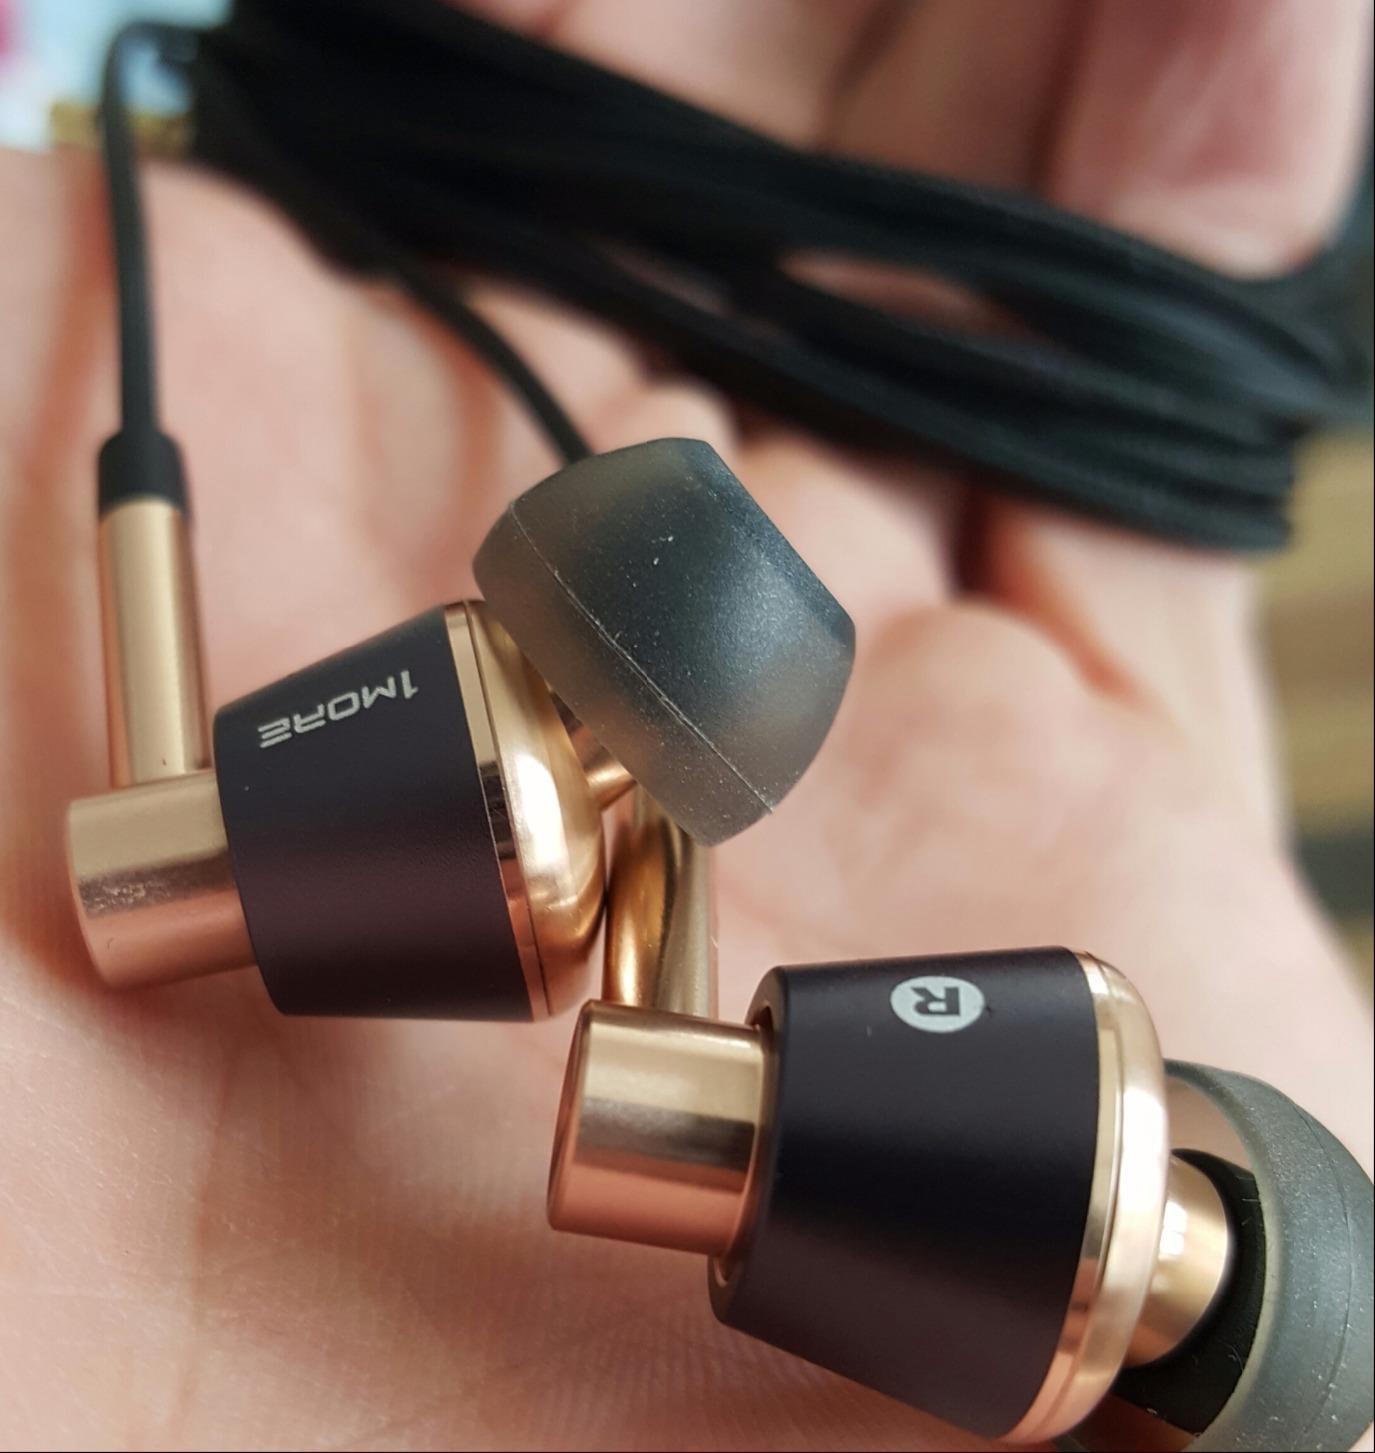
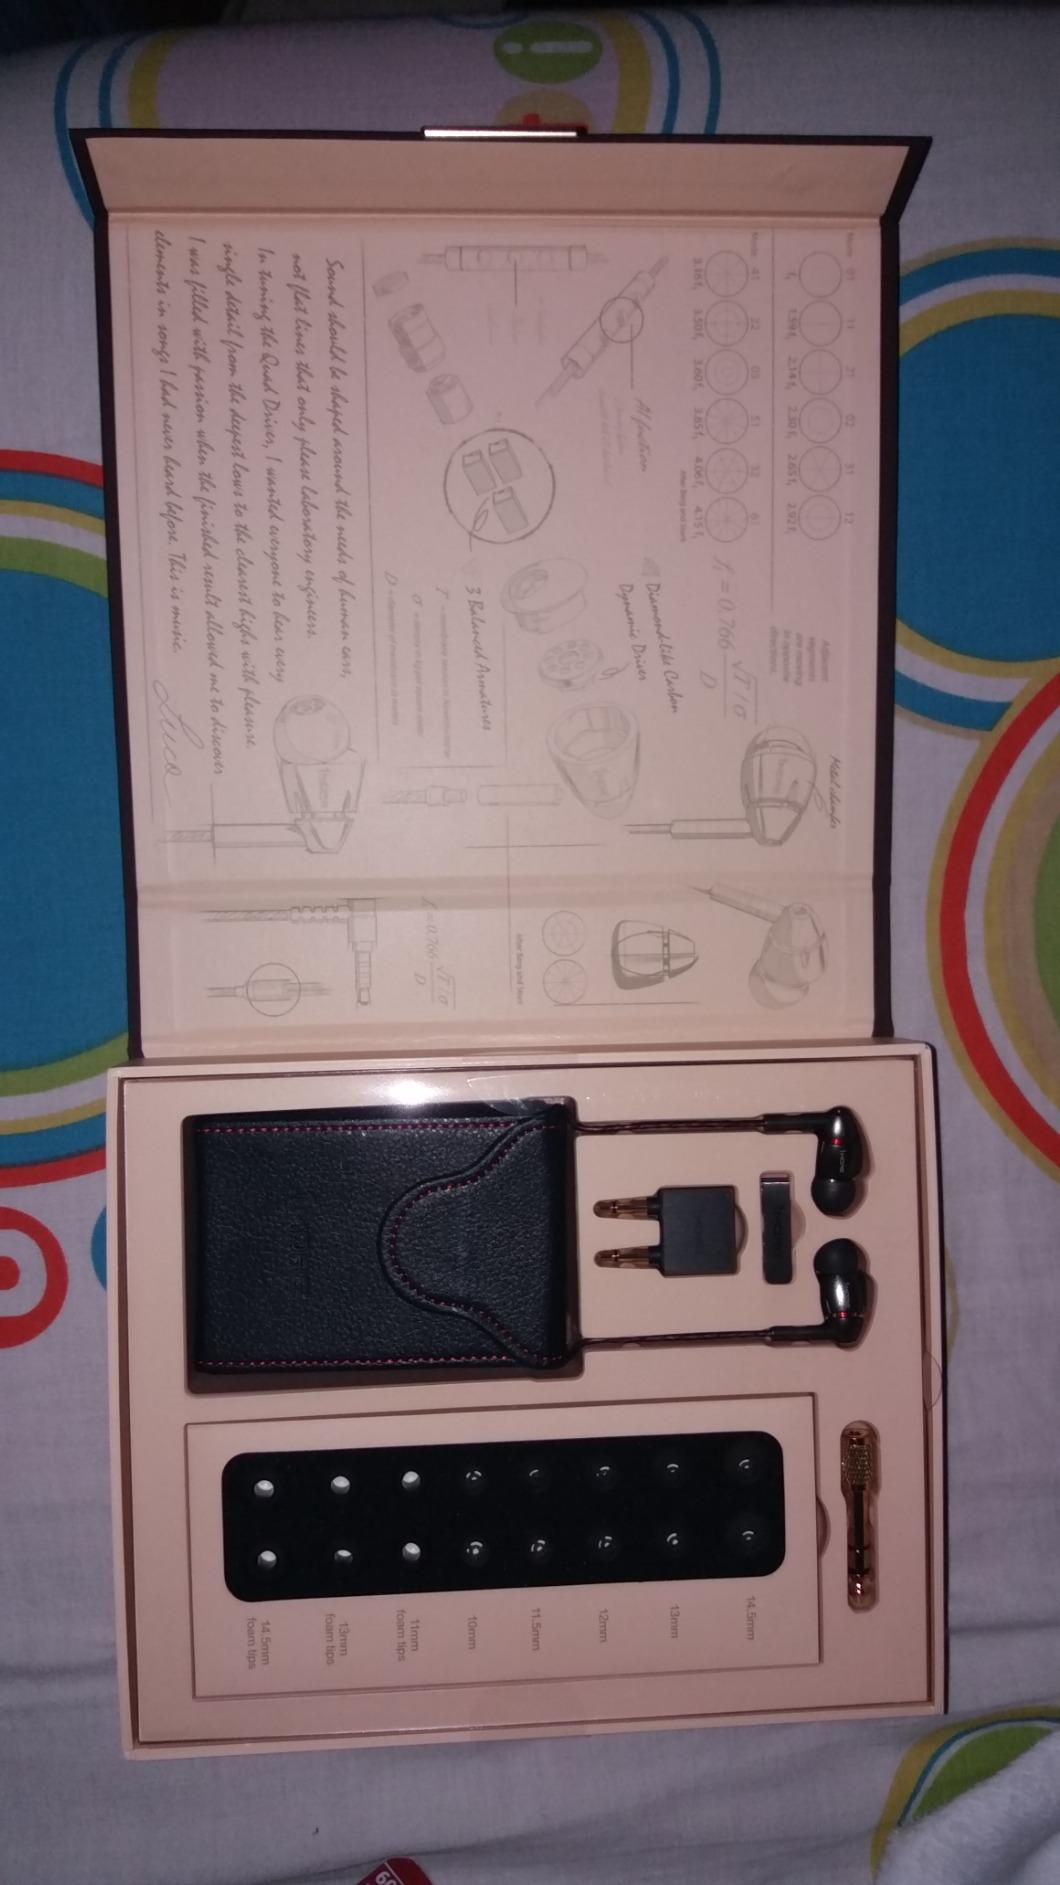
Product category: headphones
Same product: no